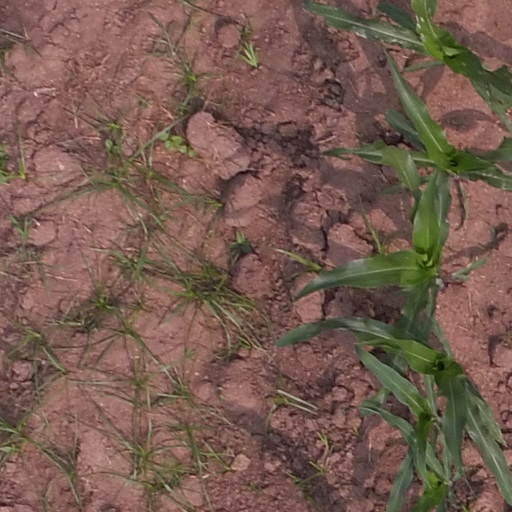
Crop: maize; corn